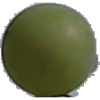
Label: Grape White 4